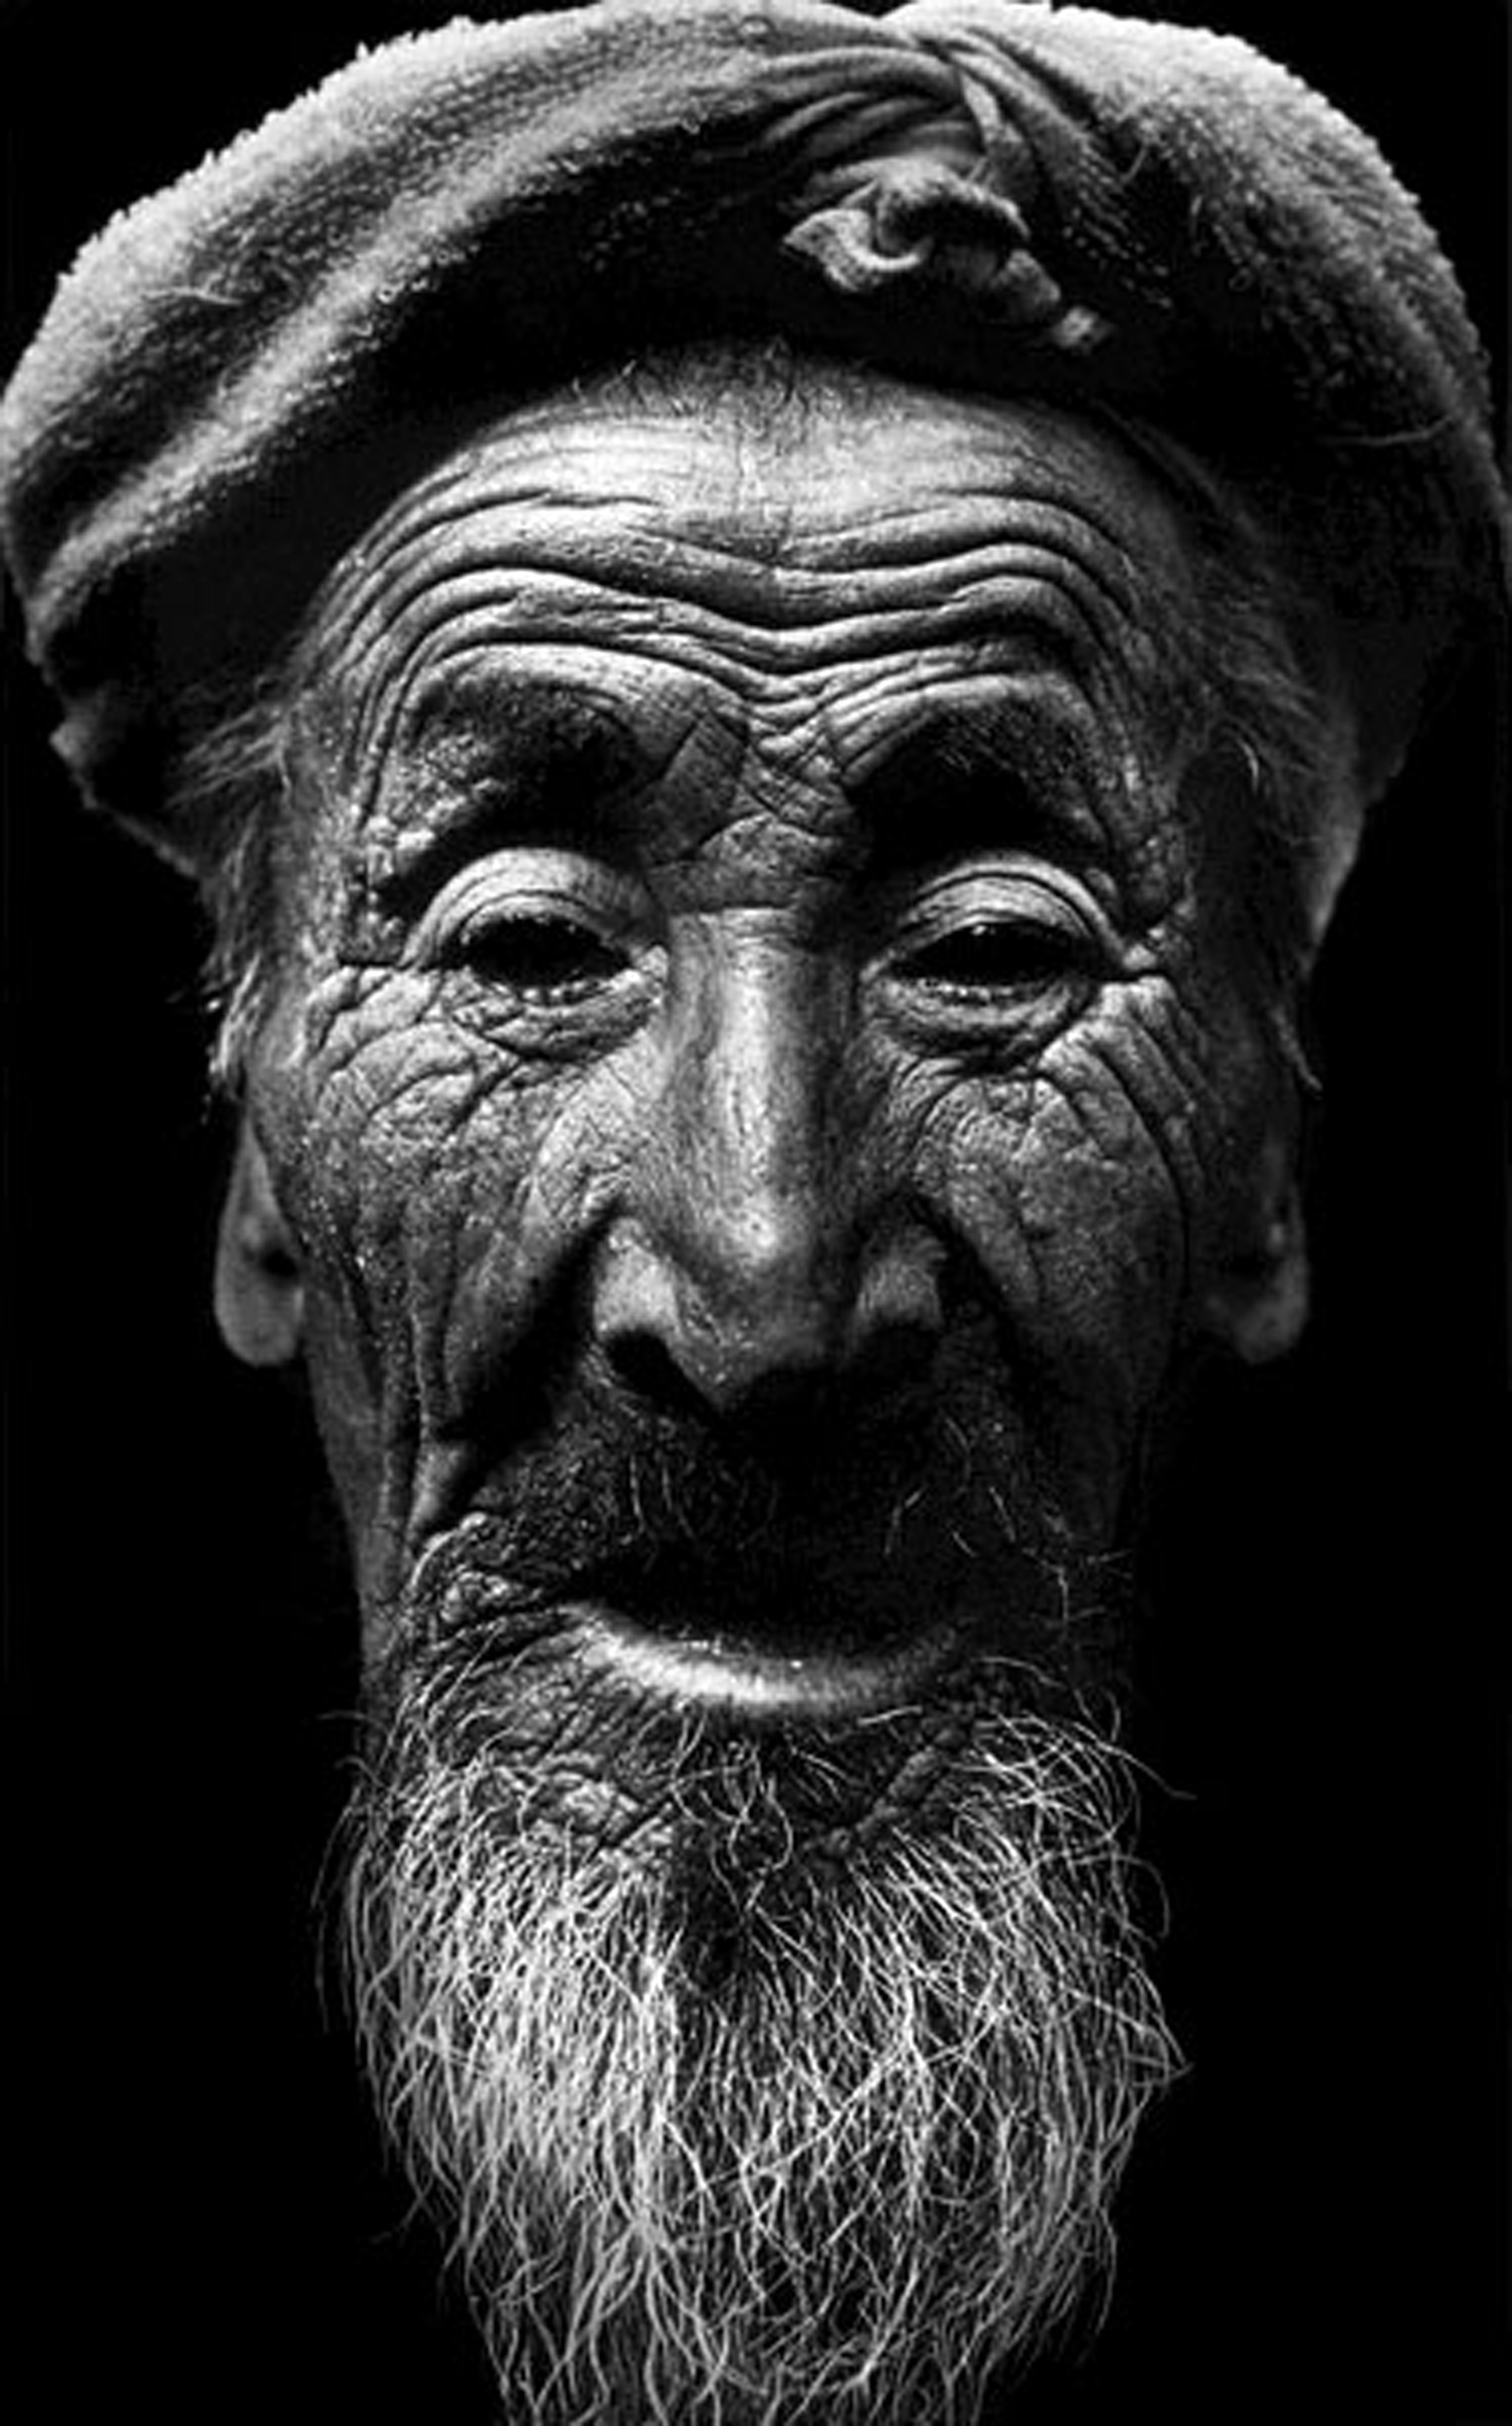
Portrait style: Real Portrait